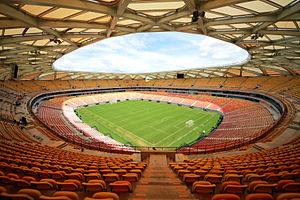
Fodbold under sommer-OL 2016 / Spillesteder
Fodbold under Sommer-OL 2016 bliver afholdt og spillet fra den 3. til den 20. august i Rio de Janeiro, Brasilien. Der spilles for både mænd og kvinder. Udover hovedbyen vil der også blive spillet kampe i Belo Horizonte, Brasília, Salvador, São Paulo og Manaus.